22nd Street station (Hudson–Bergen Light Rail)

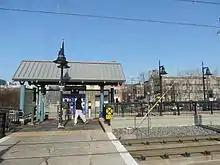
The southbound shelter at 22nd Street station

The station is located on a private right-of-way in a shopping area. Local streets pass underneath via 11-foot clearance tunnels. A freight track is to the east of the station, running along the northbound platform on the right-of-way. The platforms have the traditional HBLR canopies. The northbound track has a full length wall of semi-opaque glass bricks, forming a windscreen between it and the freight track. Etched in these bricks are silhouettes of Bayonne's industrial architecture by Kate Dodd. The track glass walls have an artwork called "Doors and Windows of Bayonne" by Lisa Kaslow. These consist of actual fiberglass, copper and patina doors models of doors and windows from architectural details of Bayonne. The southbound platform has its own colorful glass windscreens, although portions of this platform on an embankment have a simple, low fence. The artwork is called "Bayonne Time & Tides" by J. Kenneth Leap and shows the history of Bayonne through photographs and maps. The glass windscreens in the shelters have etchings by Kate Dodd of Bayonne's industrial past.